Johann Hirter

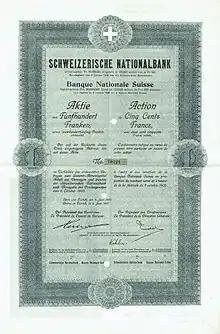
Share of the Swiss National Bank, issued 6. June 1907; signed by Johann Hirter as president of the Bank Council

Johann Daniel Hirter (5 May 1855, in Bern – 4 October 1926) was a Swiss politician and President of the Swiss National Council (1905/06). From 1906 to 1923, he presided over the Bank Council of the Swiss National Bank.